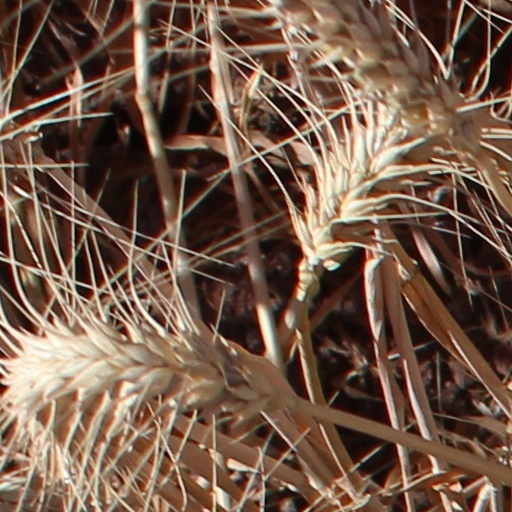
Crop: wheat